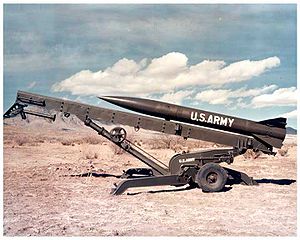
Taktiske atomvåben
Amerikansk MGR-3 Little John missil.
Taktiske atomvåben er betegnelse for de atombomber, der med deres forholdsvis ringe sprængkraft i modsætning til de langt kraftigere strategiske atomvåben kun vil være i stand til at ødelægge mindre områder.